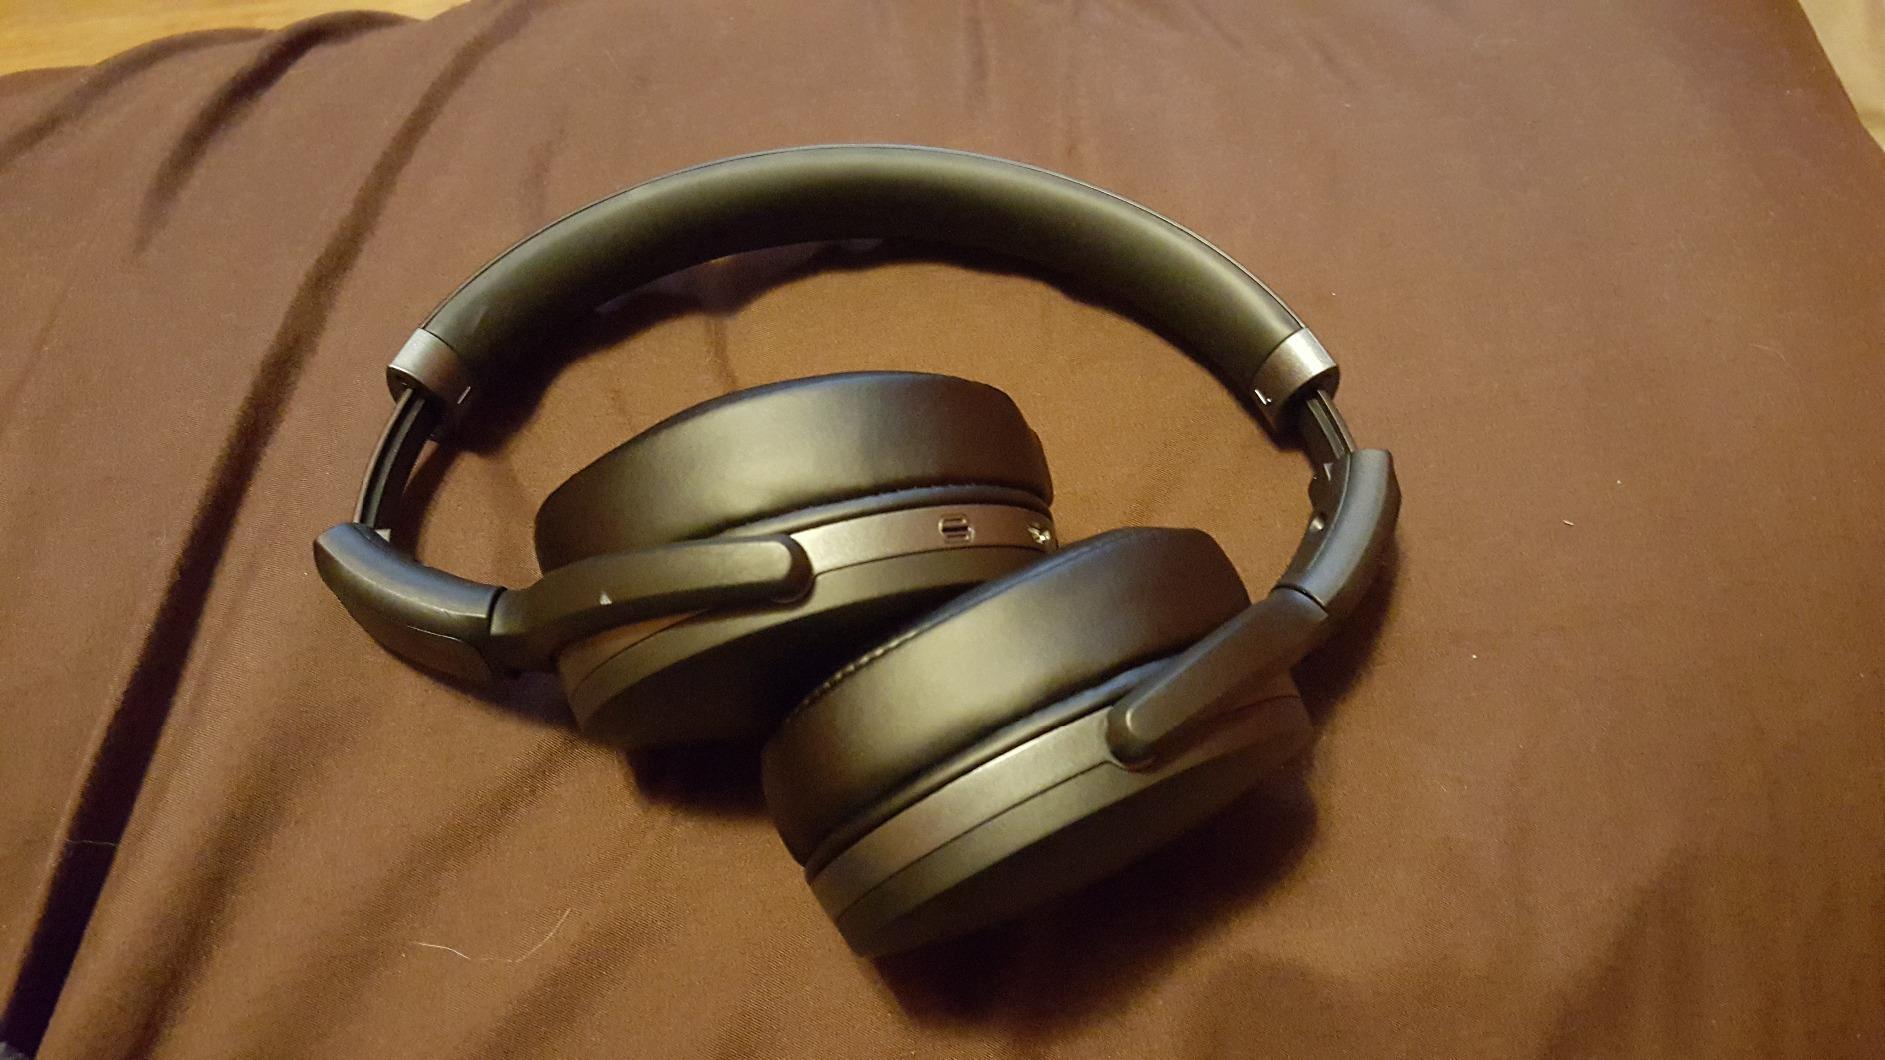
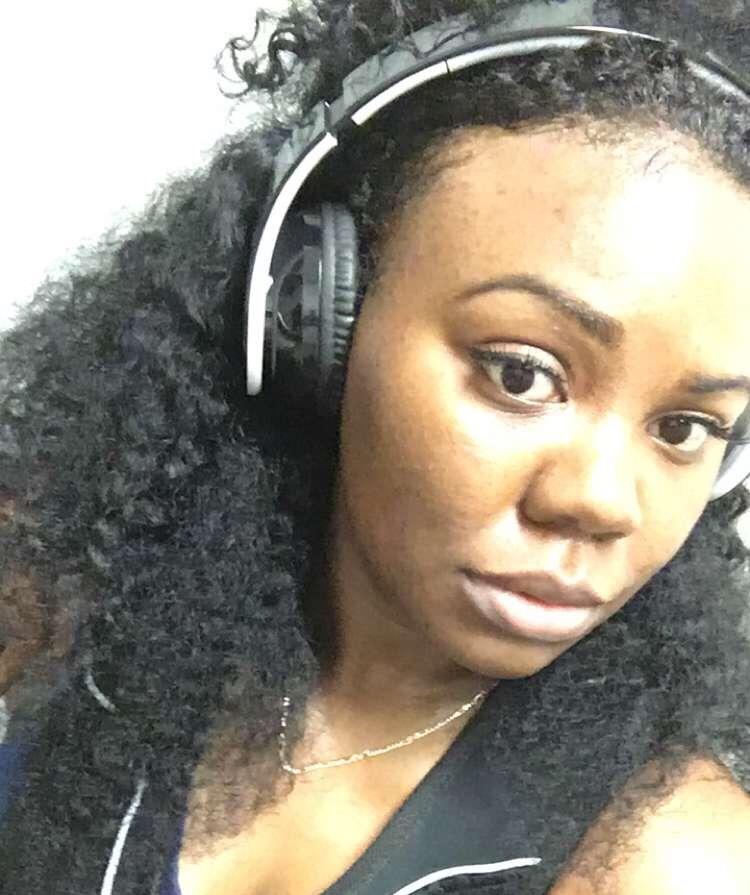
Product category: headphones
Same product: no